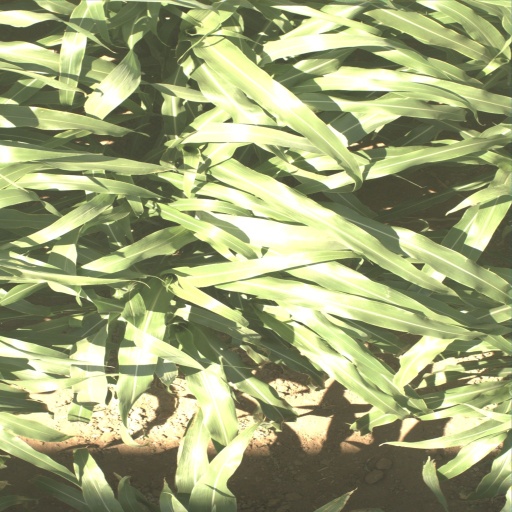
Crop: sorghum